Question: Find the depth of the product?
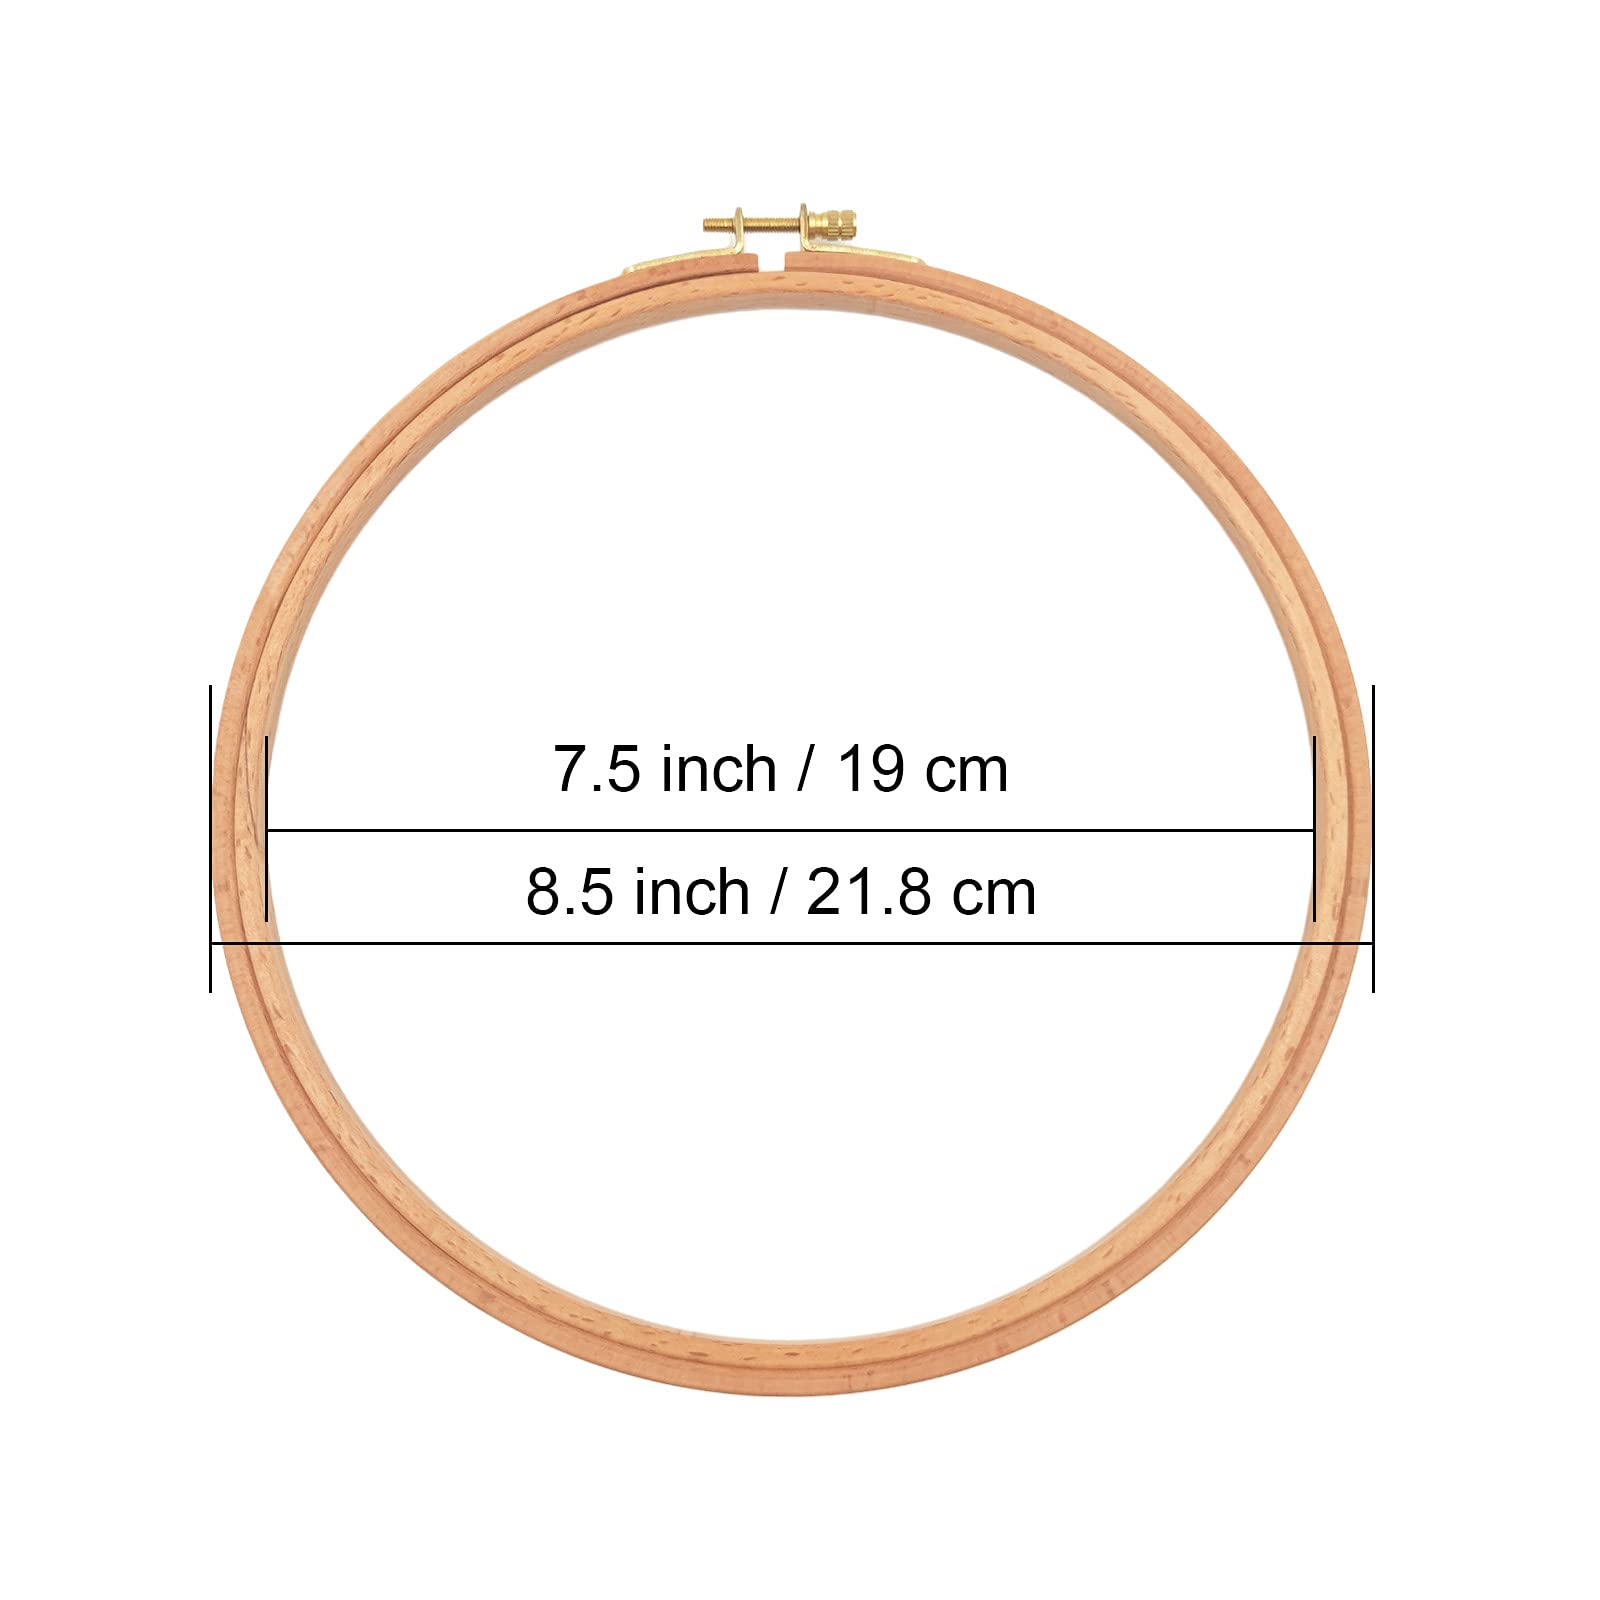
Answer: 8.5 inch